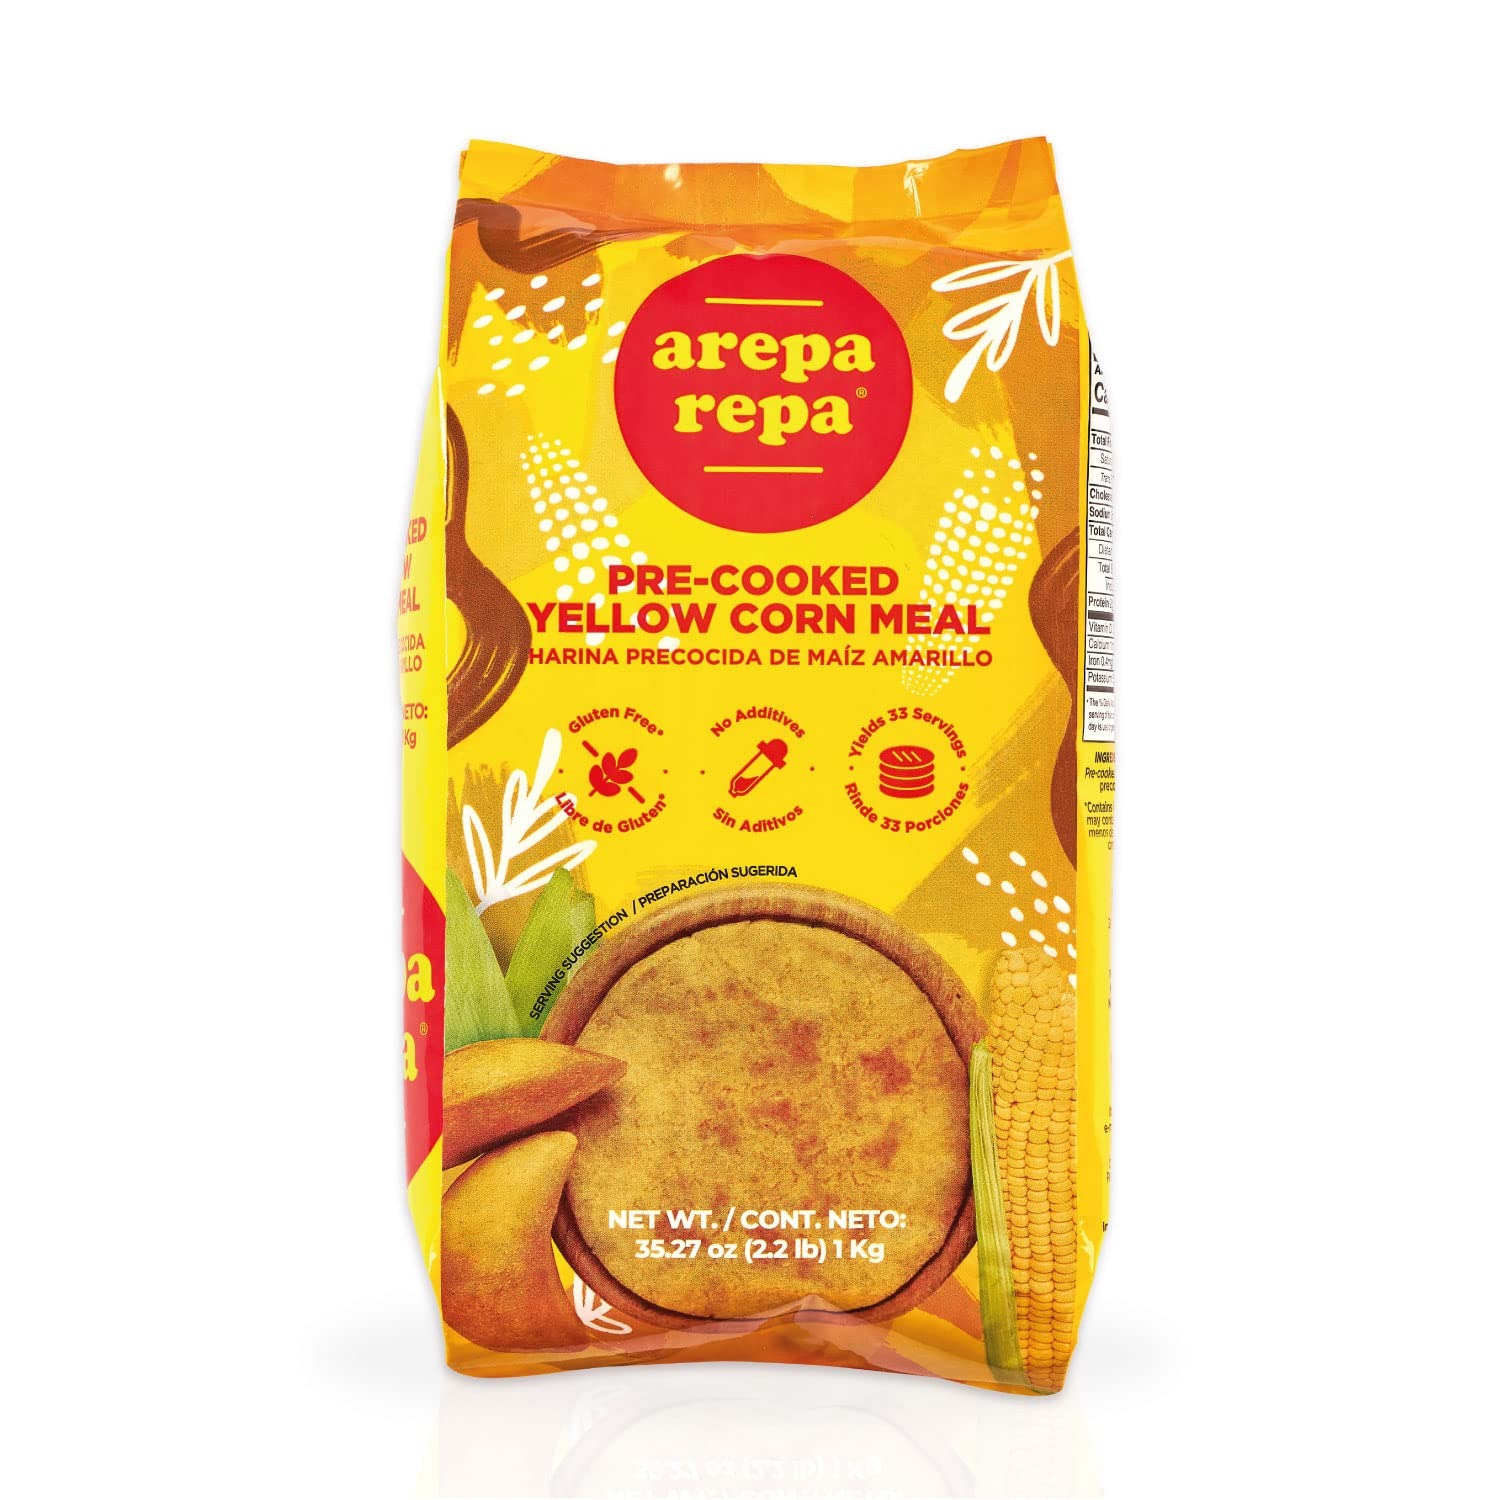
Item Name: AREPA REPA Pre-Cooked Yellow Corn Meal, Gluten Free, Kosher, ideal to prepare Arepas, 35.27 Oz (Pack of 1)
Bullet Point 1: BRAND PURPOSE: Deliver the Latin flavor in delicious foods, in flavor and aroma that also offers versatility for different preparations to any moment of the day
Bullet Point 2: CORN AROMA: Our Arepa concentrates on the authentic and unique aroma of corn. Enriching the kneading experience and making it a memorable moment to share with family and friends demonstrates the product's quality and naturalness.
Bullet Point 3: CRUNCHY ON THE OUTSIDE AND SOFTER ON THE INSIDE: We focused on developing a unique and tasty formula for our products.
Bullet Point 4: EASY TO PREPARE: We believe that memorable moments do not have to be complex, that is why our precooked yellow corn flour can be quickly transformed into the dough to create Latin preparations easily and quickly in a few minutes so you can enjoy your special moments with your family.
Bullet Point 5: A LEADING BRAND OF TRADITION IN COLOMBIA: AREPA REPA is a Colombian brand with more than 40 years of adding Latin flavor to the recipes and uniting Colombian families around their aromas and traditions, becoming the most wanted at the table and one of the most competitive brands within the precooked yellow corn meal in the country.
Value: 35.27
Unit: Ounce

Price: 5.46